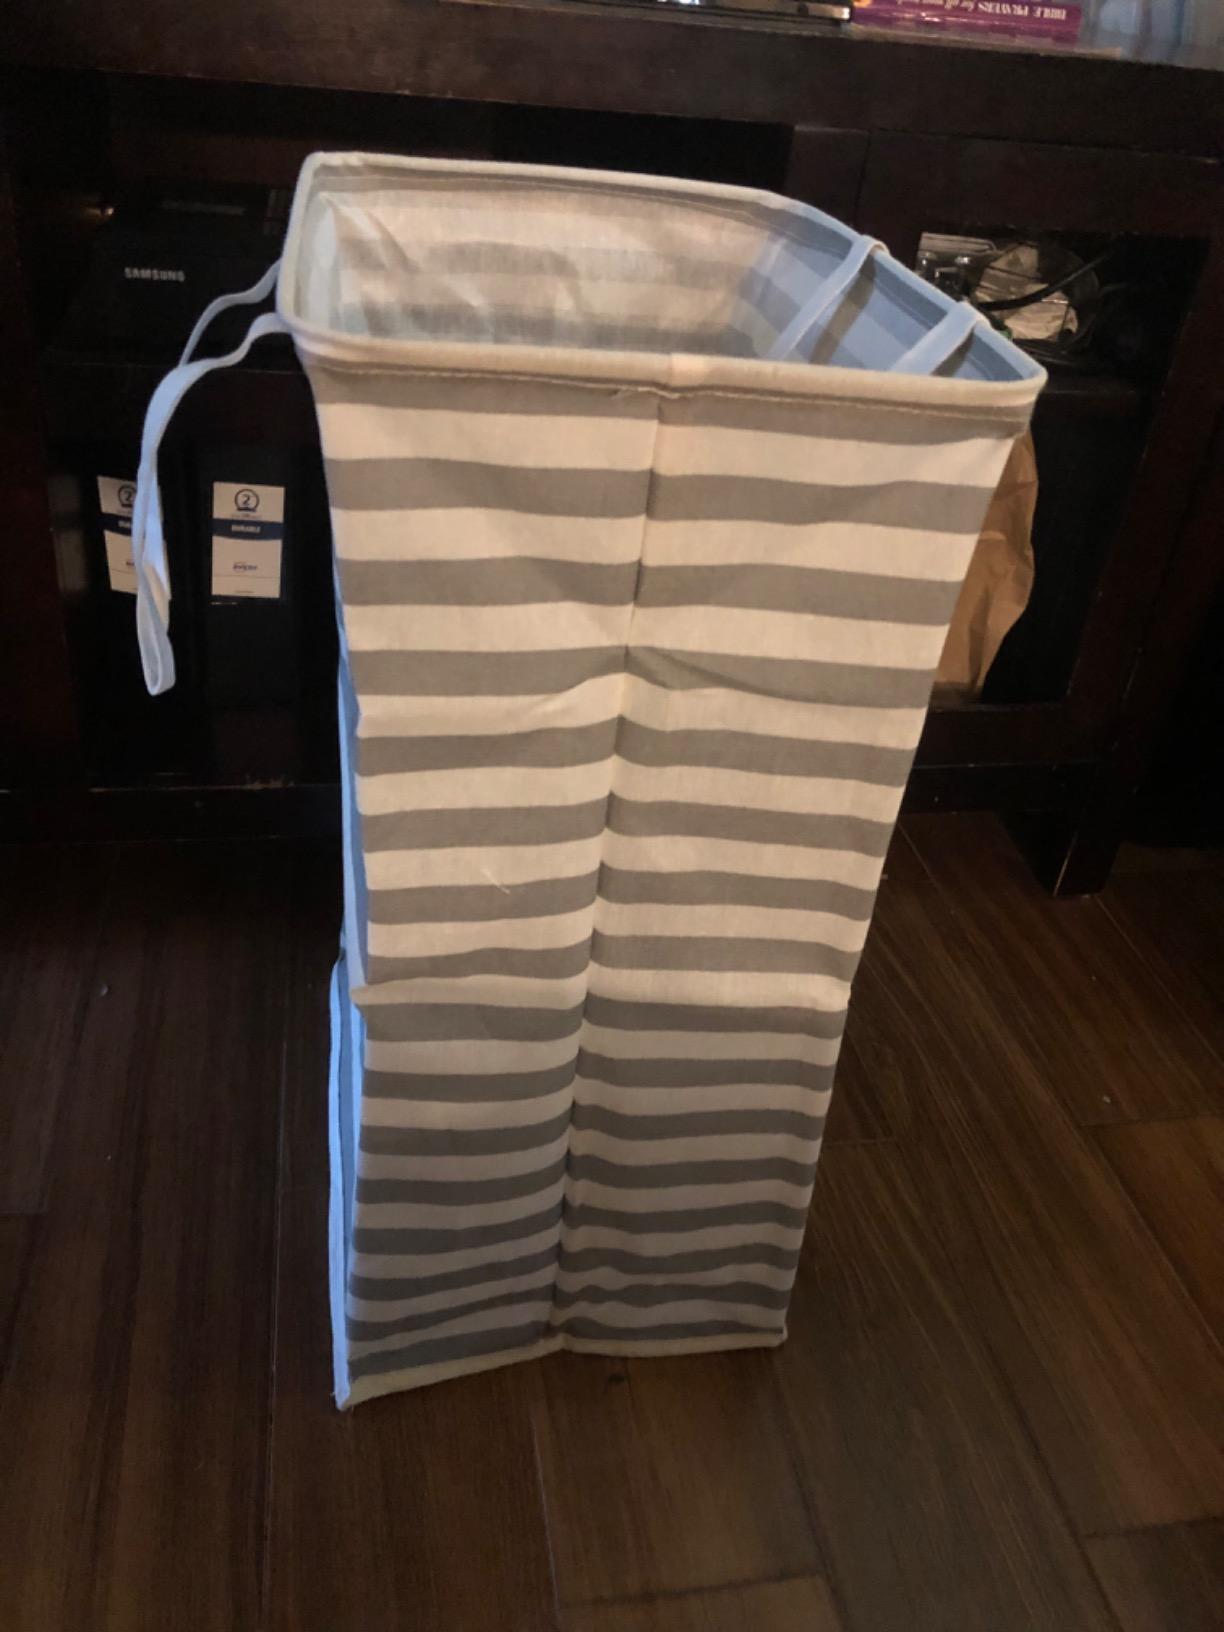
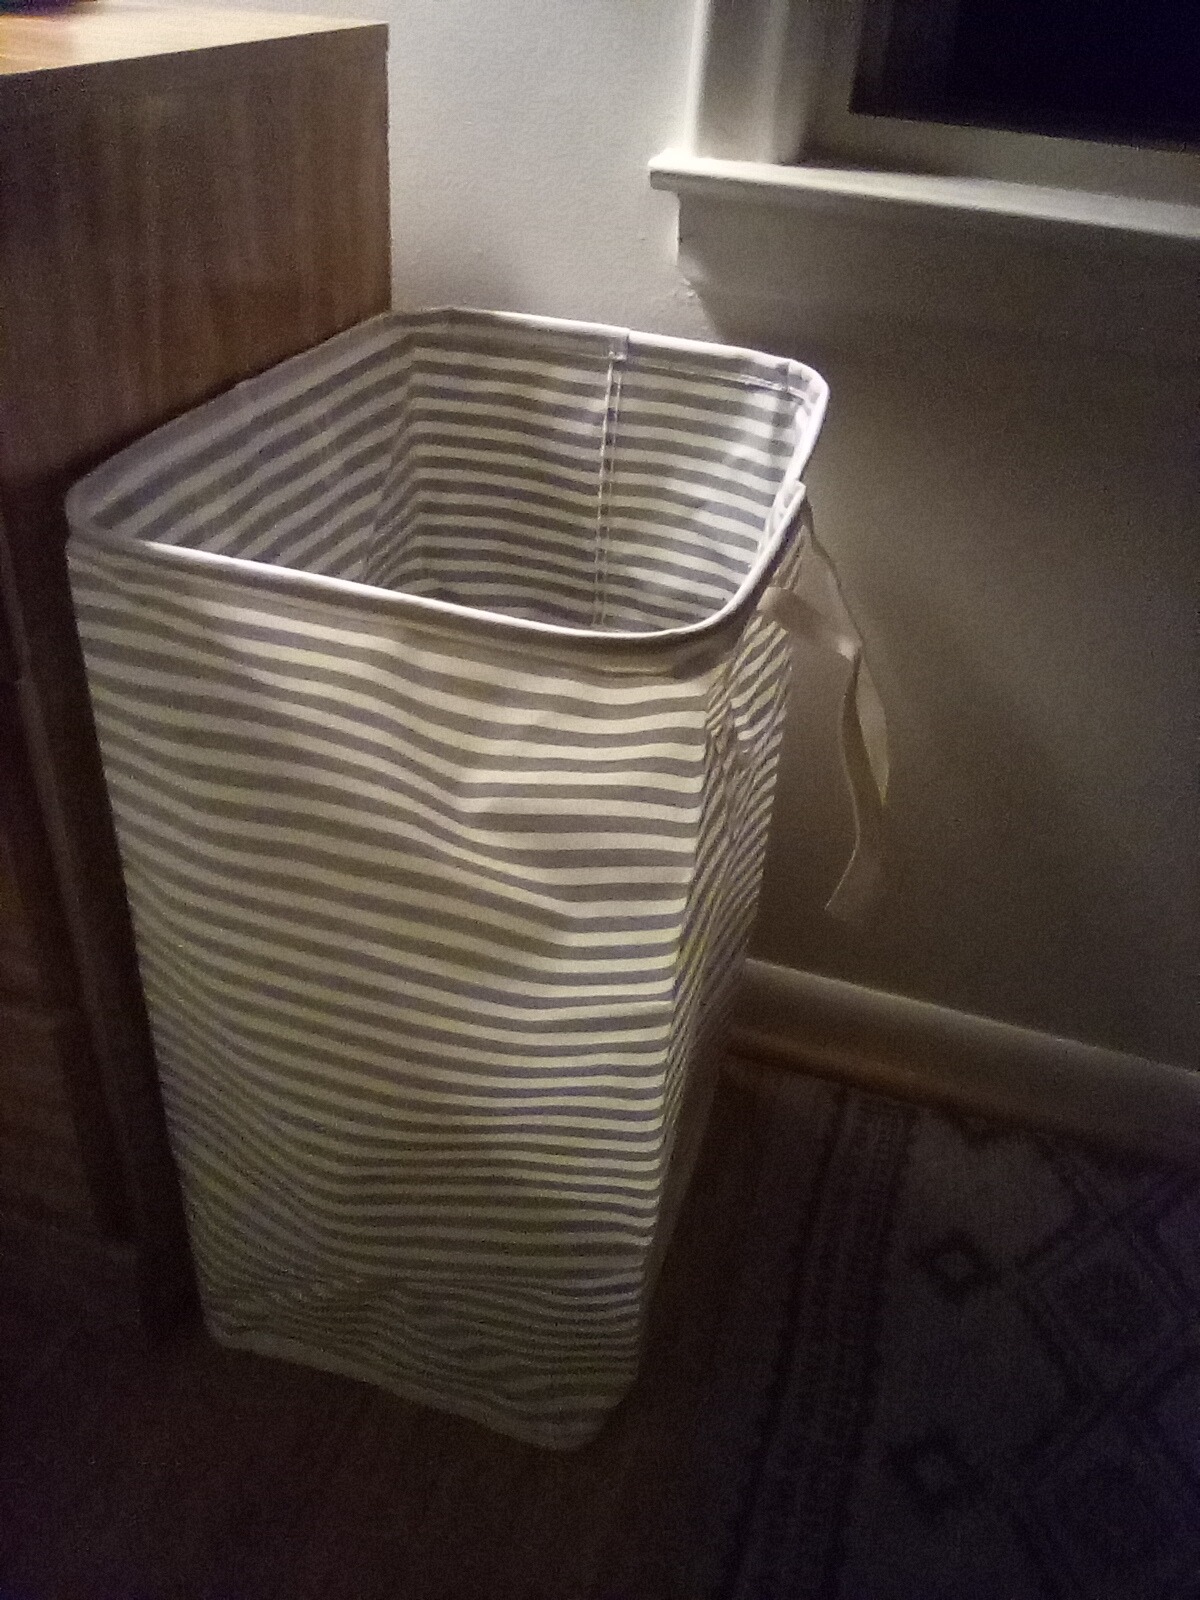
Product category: items_hamper
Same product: no